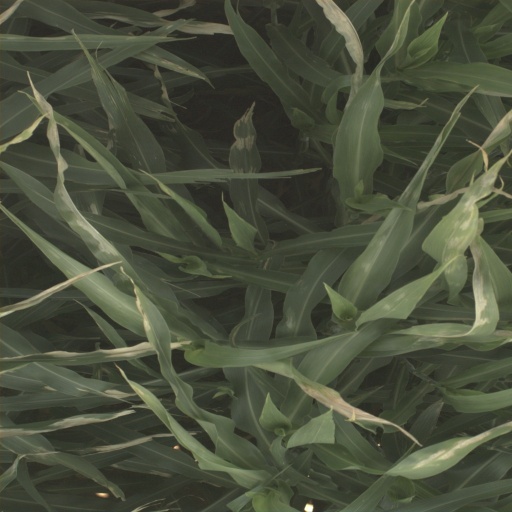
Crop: sorghum